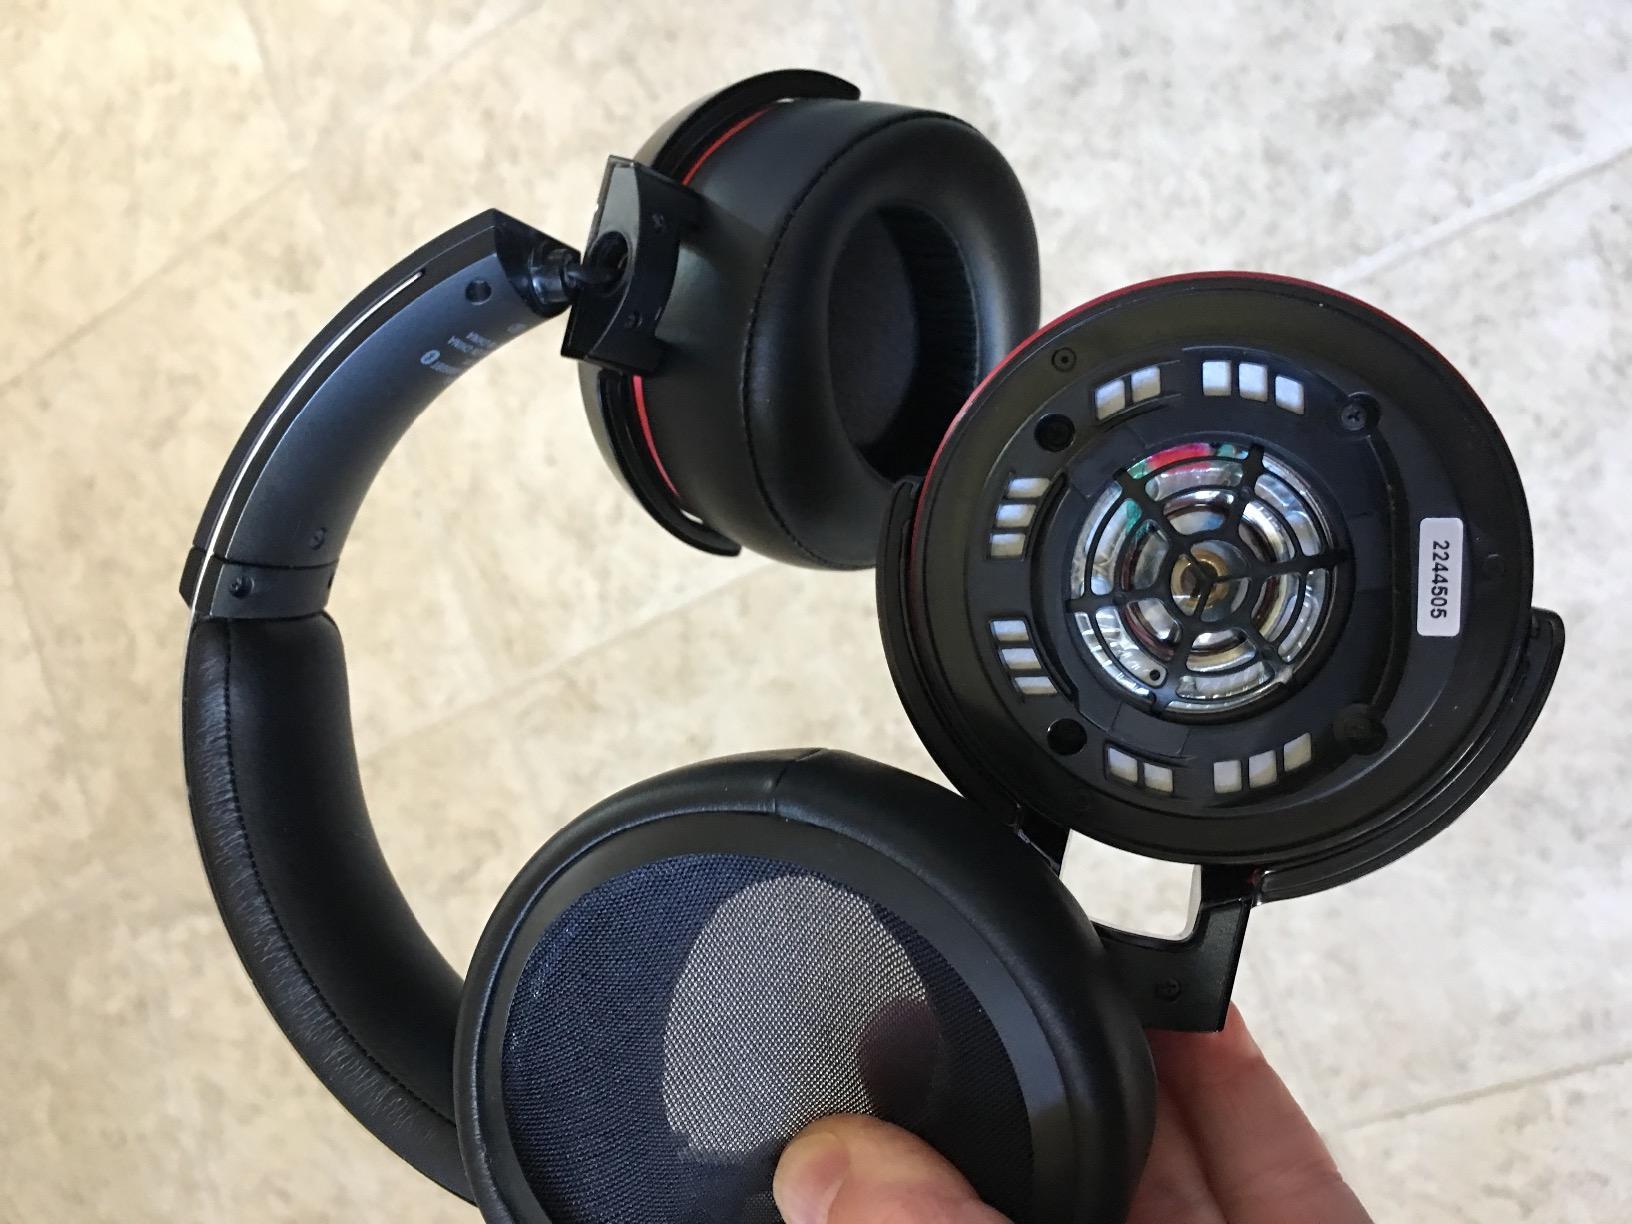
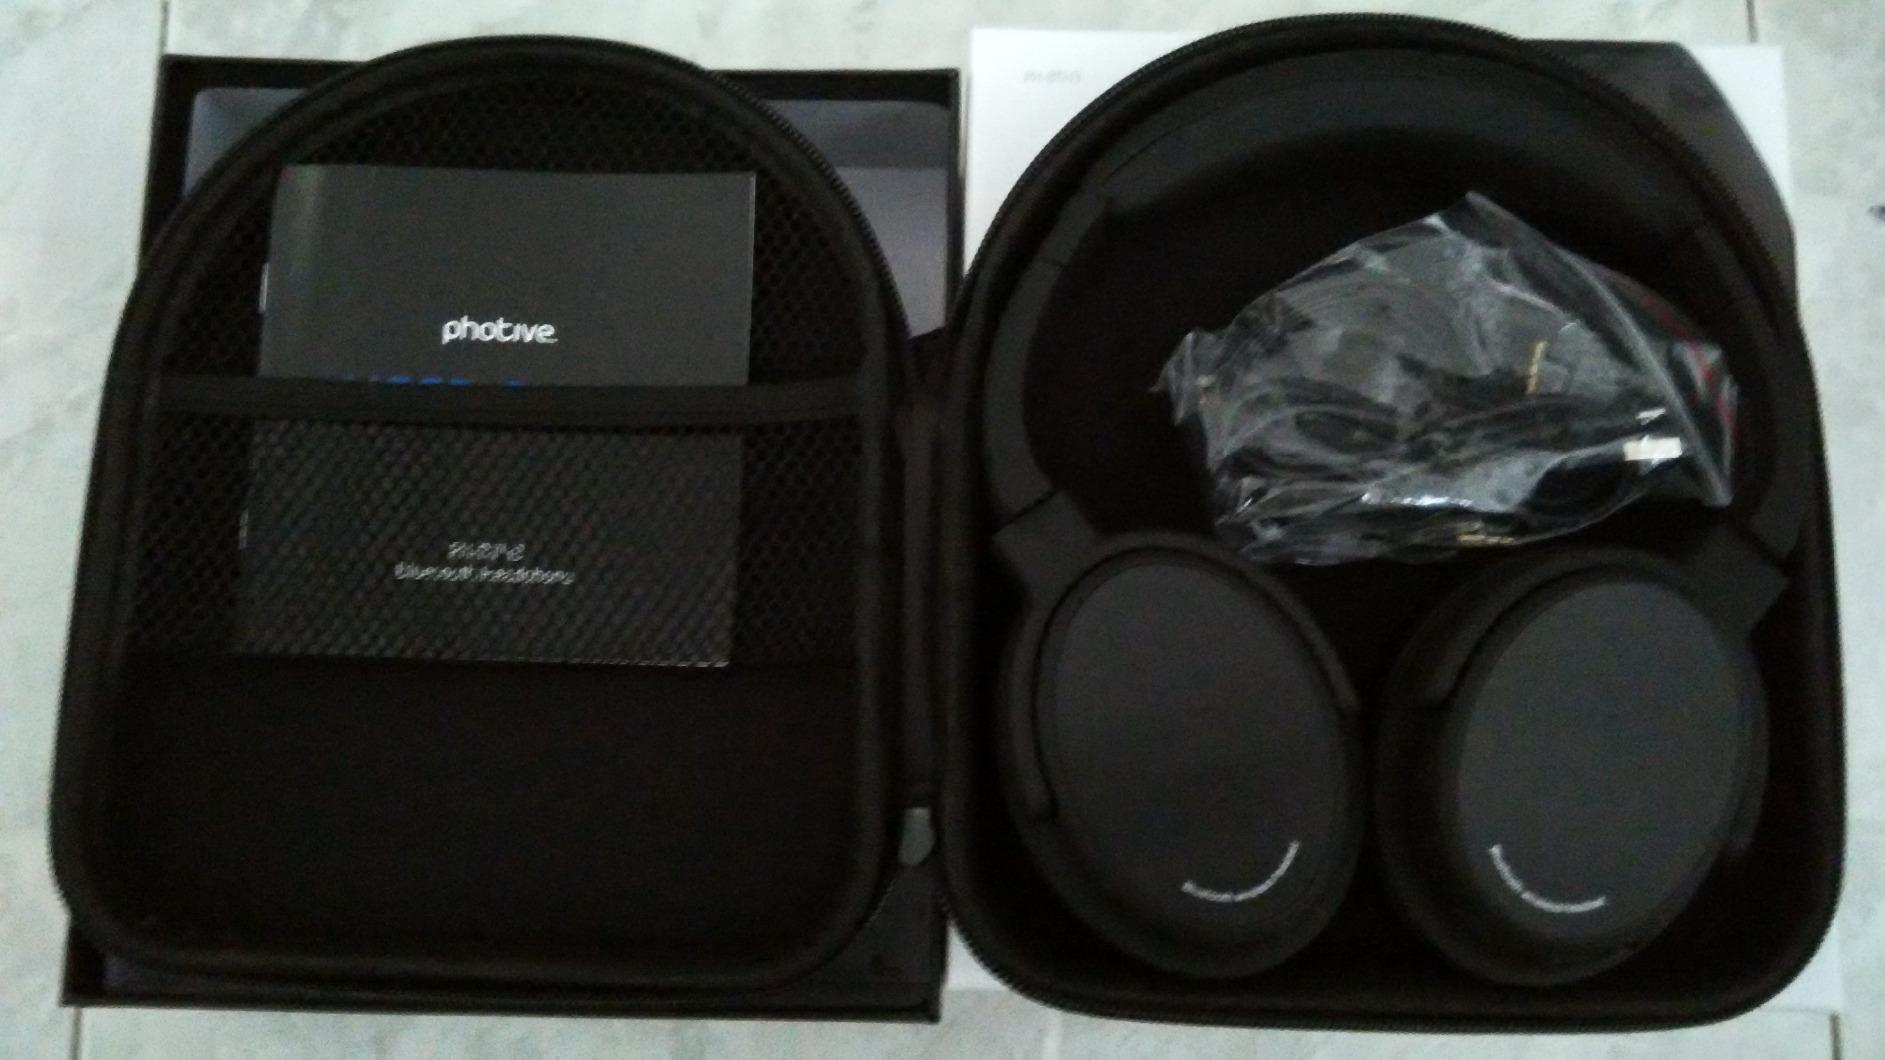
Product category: headphones
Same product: no